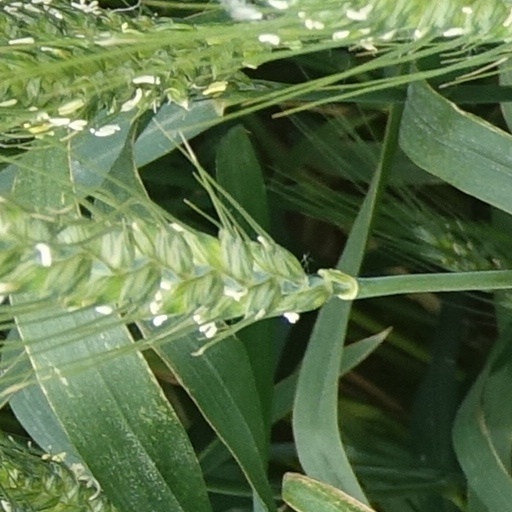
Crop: wheat